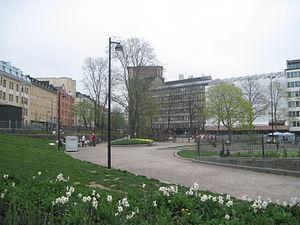
Cet article donne une une liste de parcs d'Helsinki en Finlande.